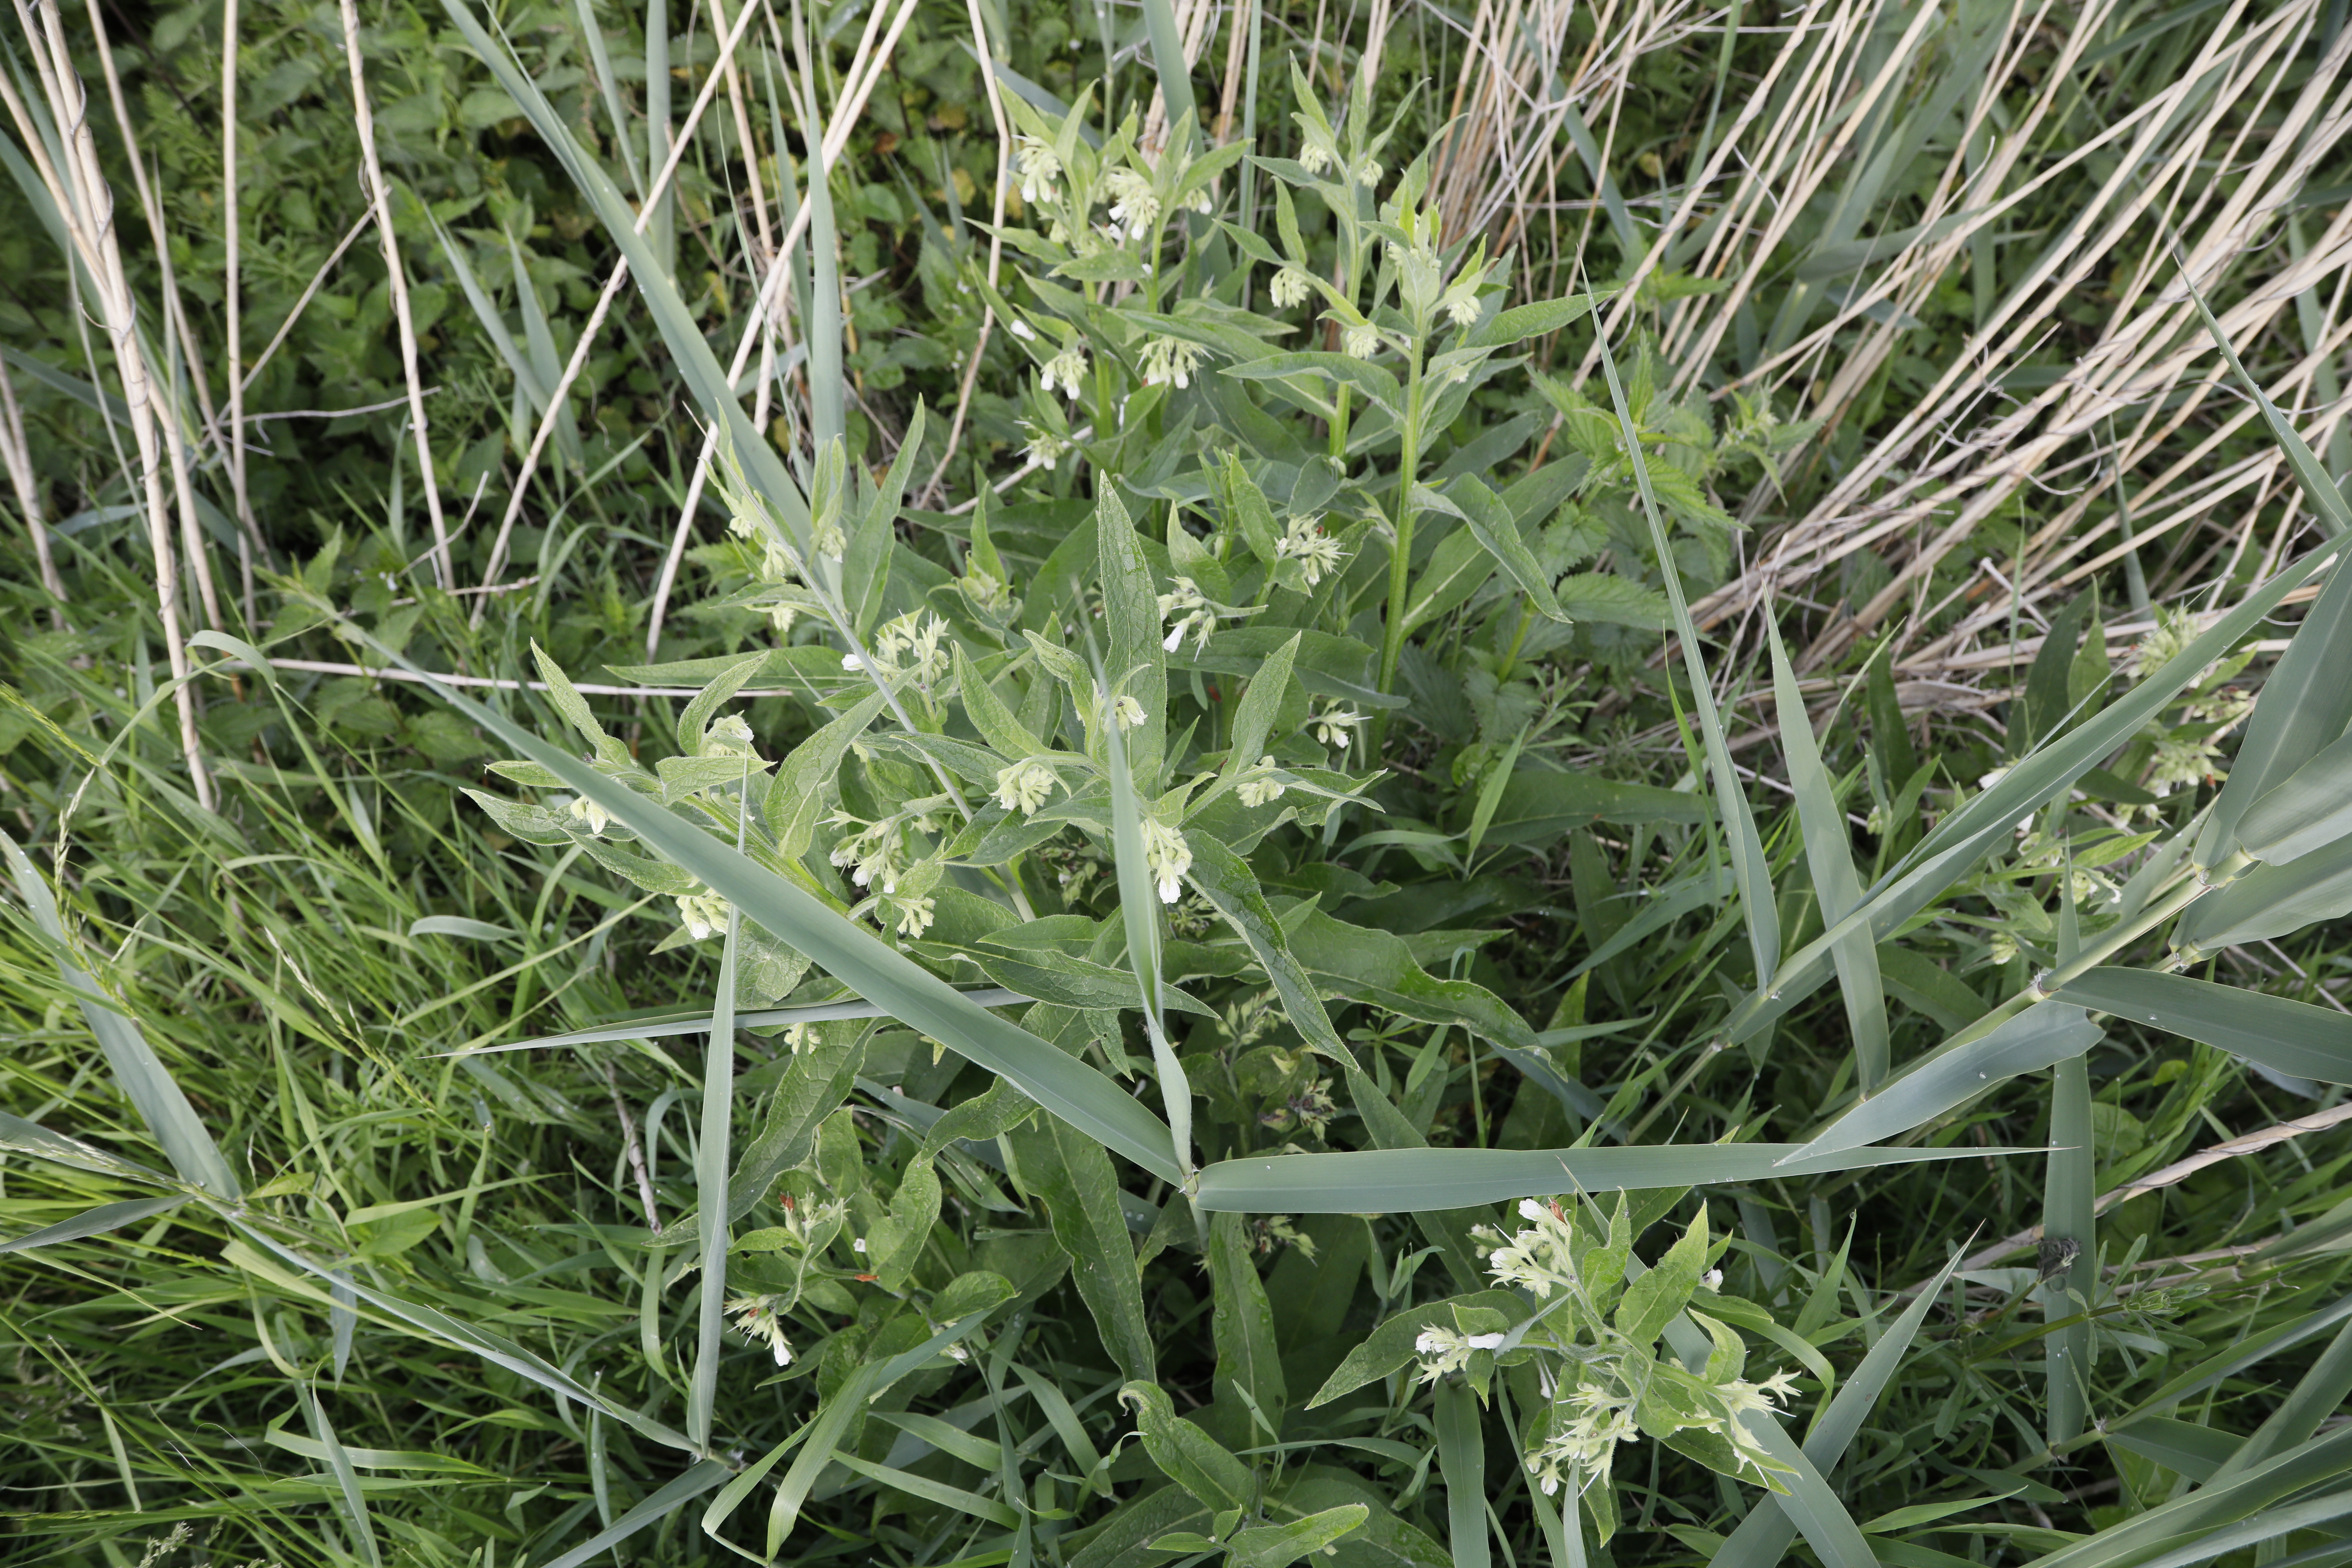
Plant species: Symphytum officinale